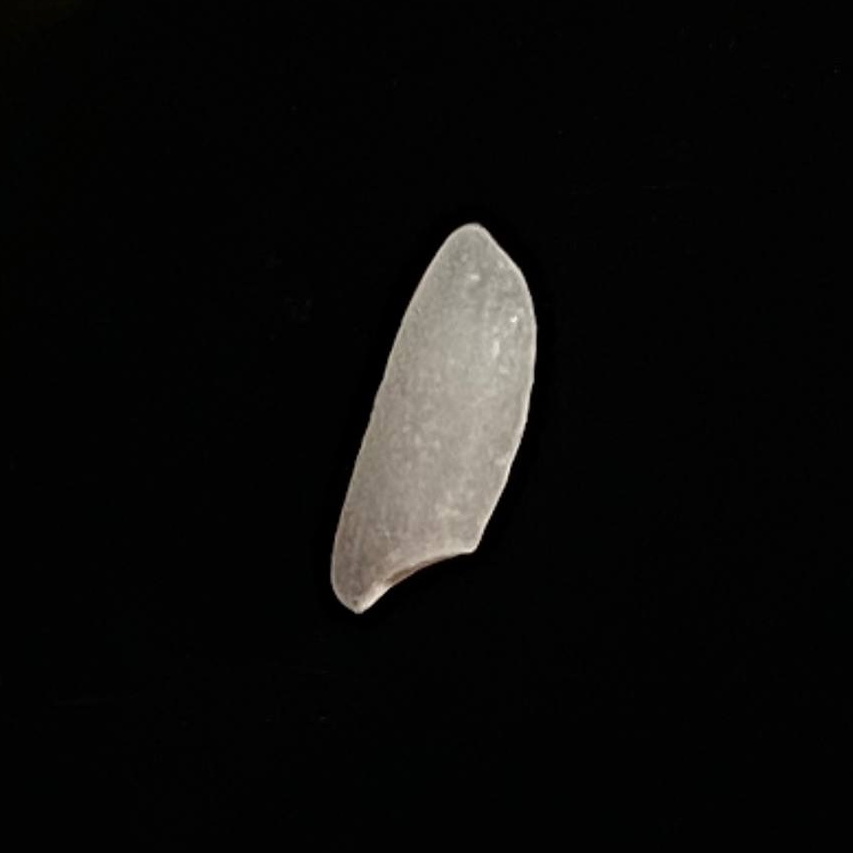
Rice variety: Katari_Polao